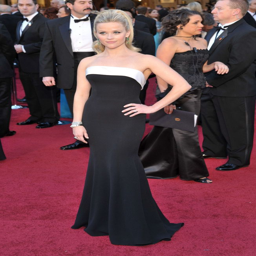
actor in an elegant black gown .